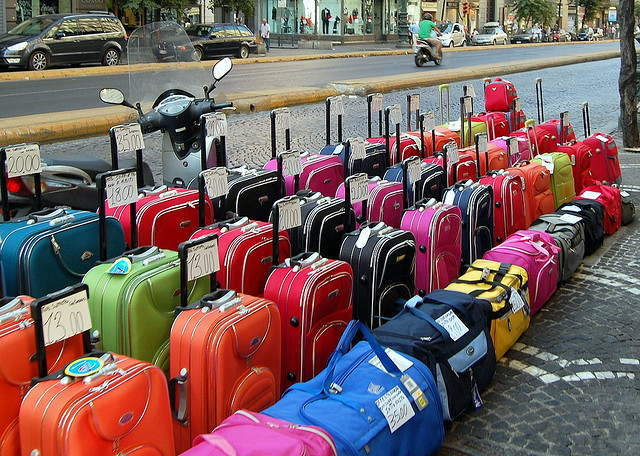
user: Given an image and a question. Answer the question in a short answer. Question: Do these bags belong to a tour group or are they on sale? Short Answer:
assistant: sale